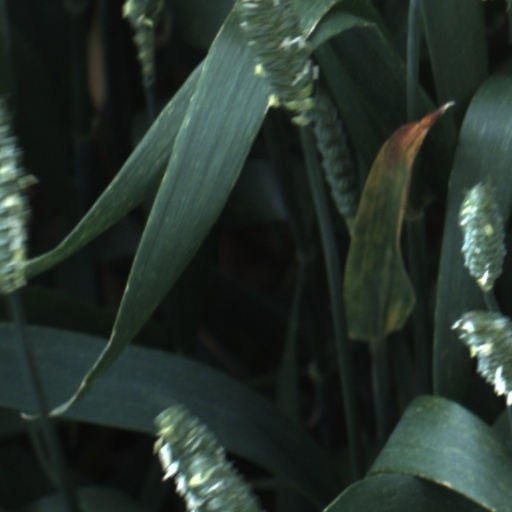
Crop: wheat